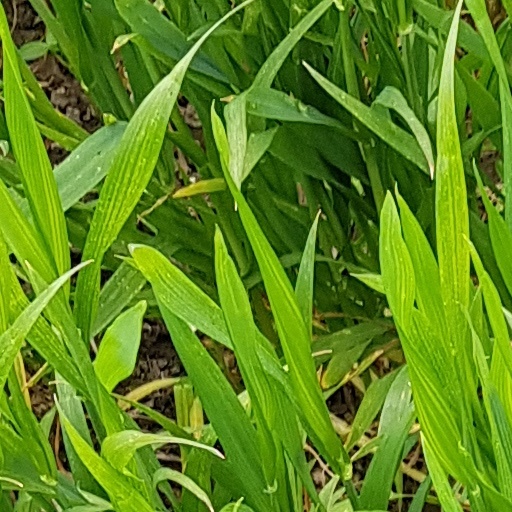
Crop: wheat